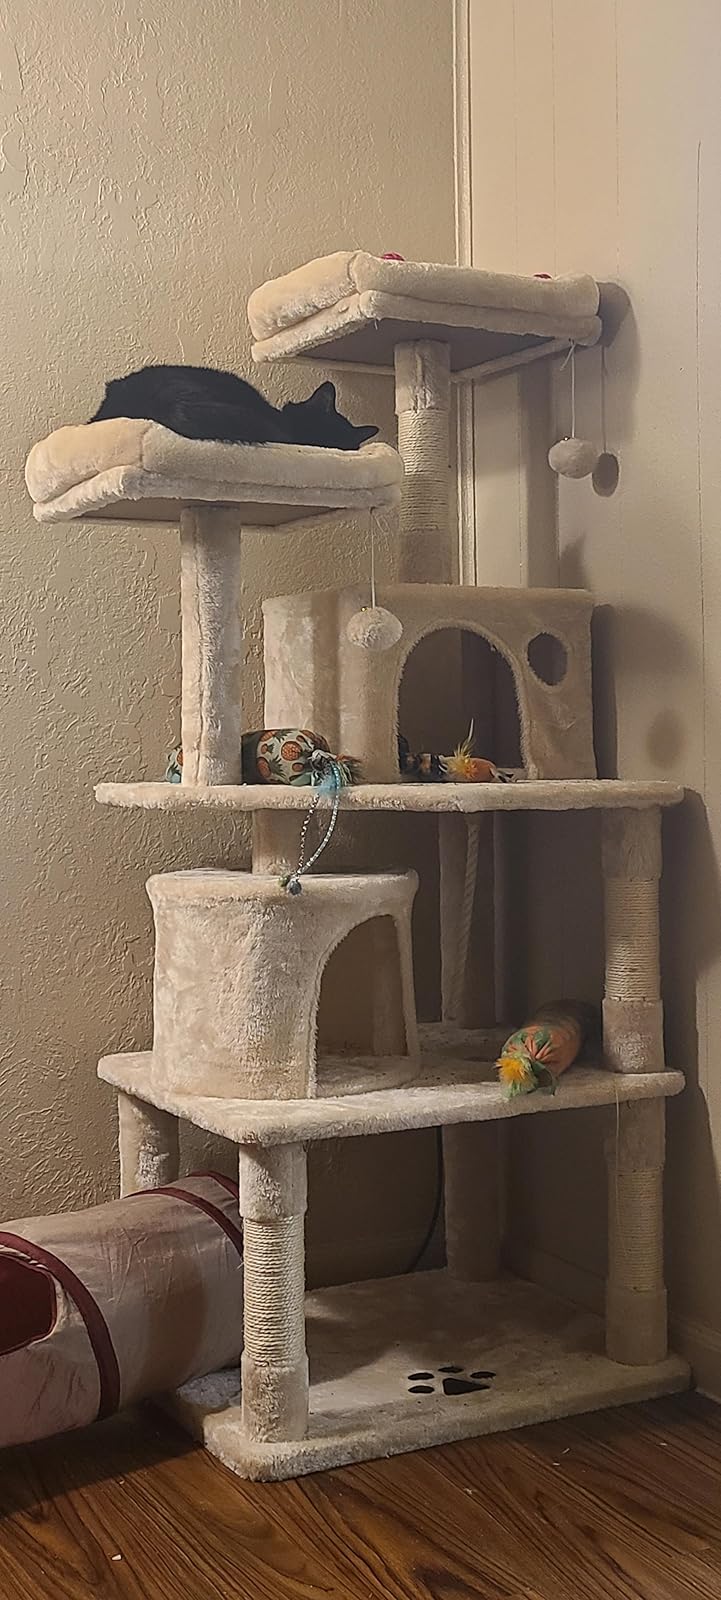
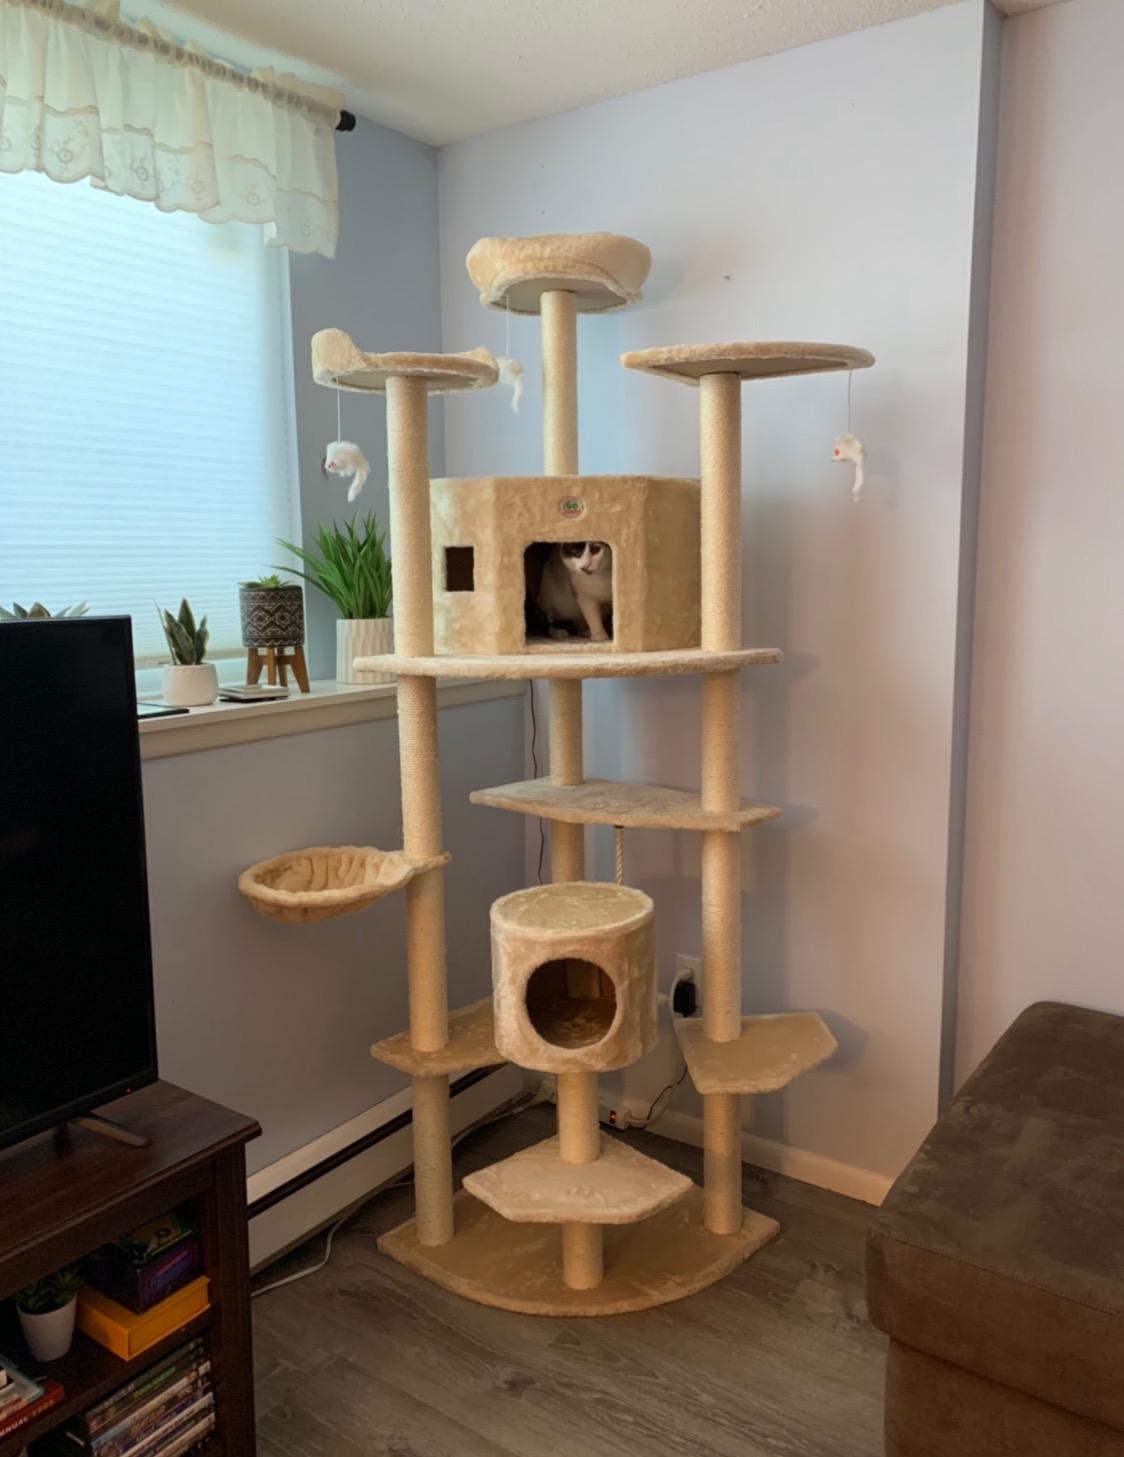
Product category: items_cat tree
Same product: no